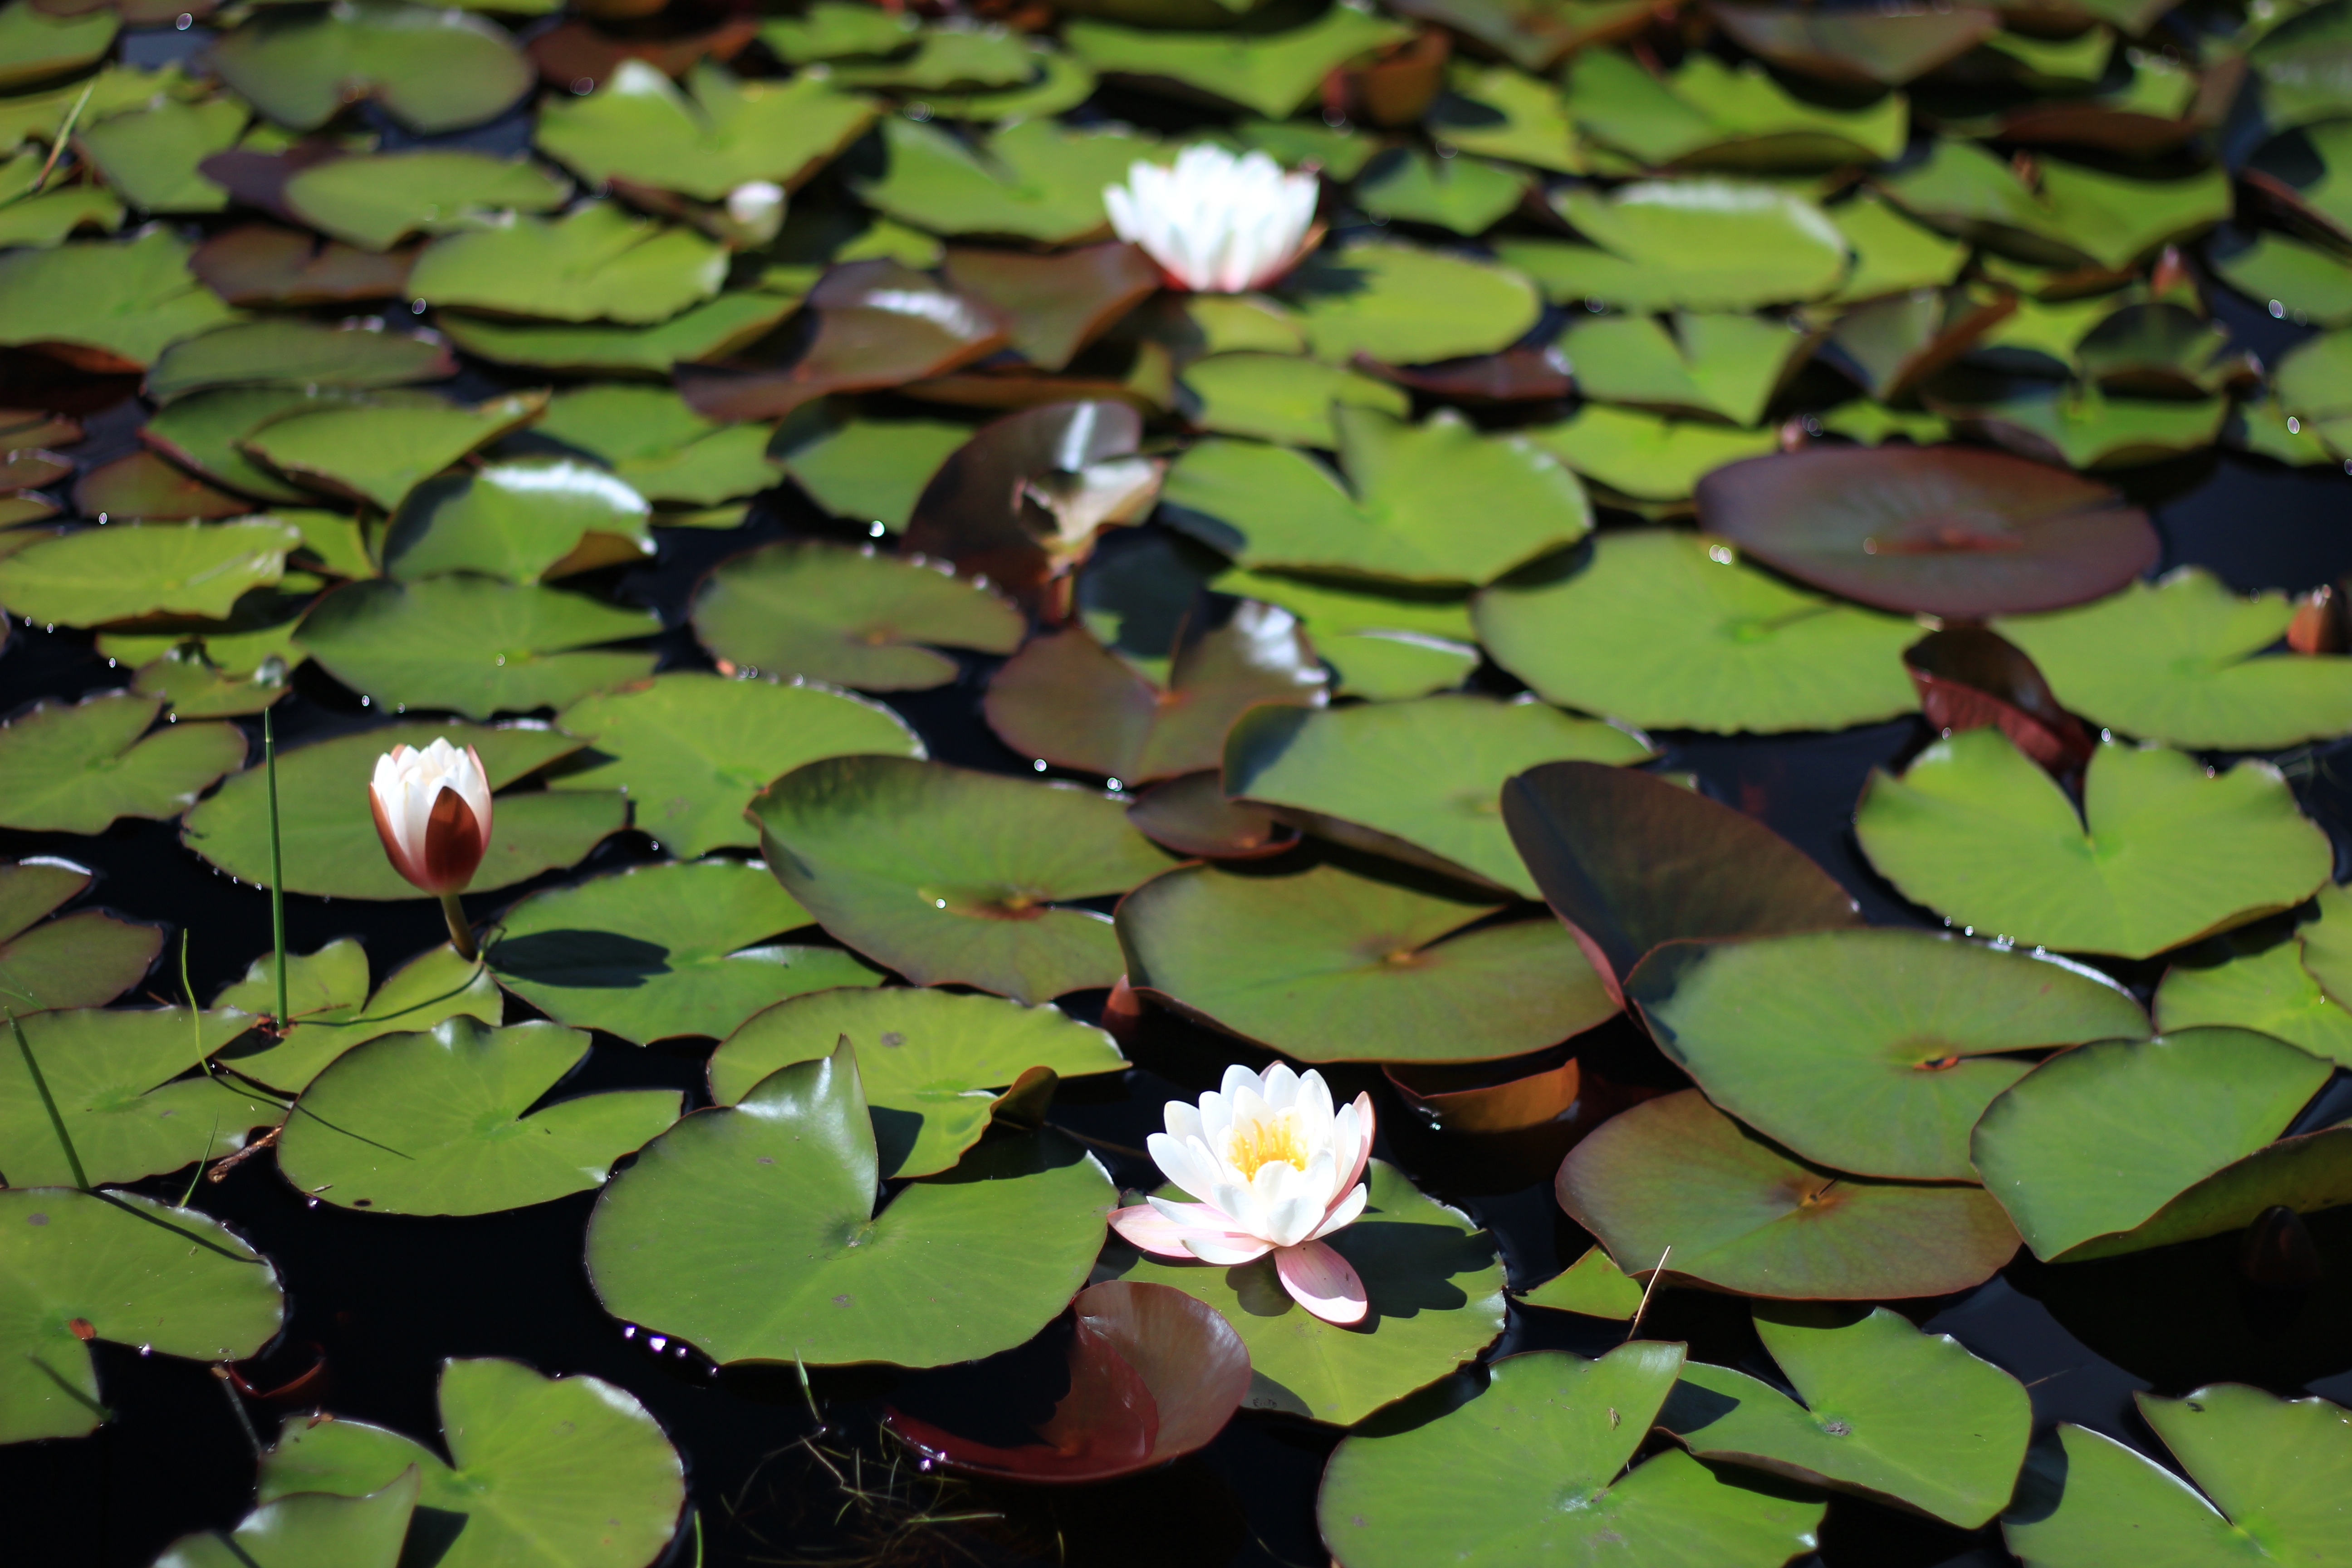
plant, leaf, flower, petal, pond, green, botany, aquatic plant, flora, ecosystem, annual plant, land plant